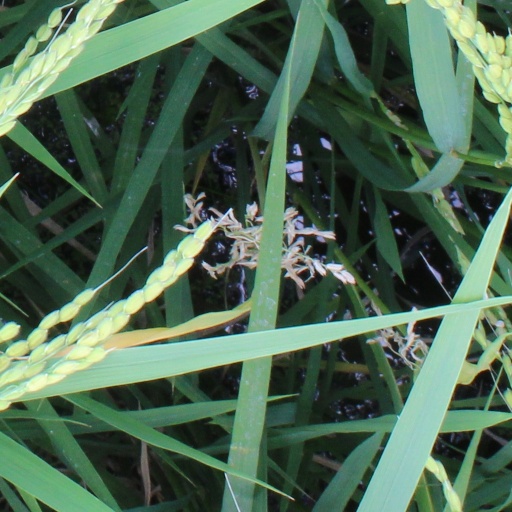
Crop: rice